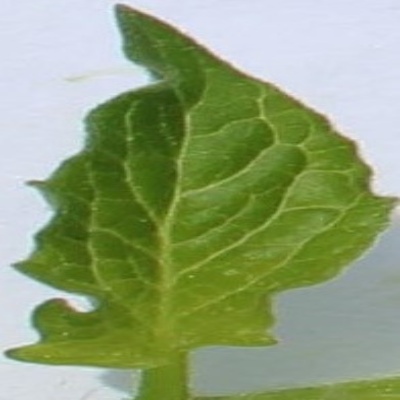
Crop: Tomato
Condition: healthy